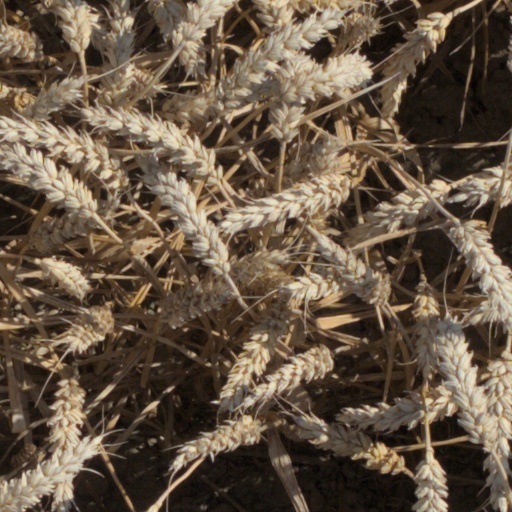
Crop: wheat